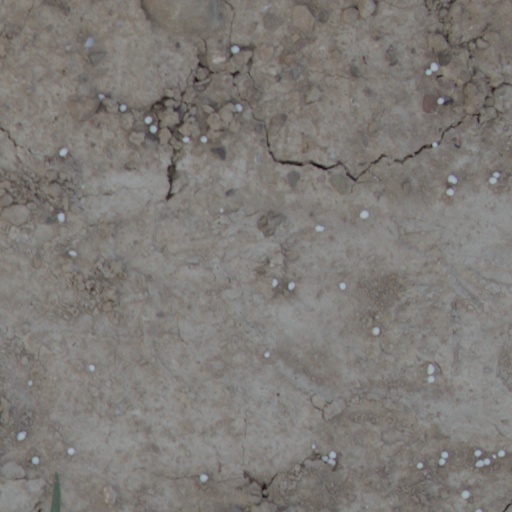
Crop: wheat